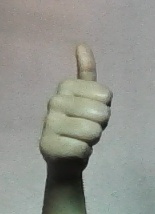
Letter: aleff